Thoughtcrimes

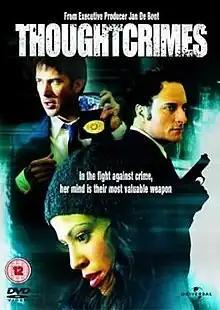

Thoughtcrimes is a 2003 American sci-fi action thriller directed by Breck Eisner.